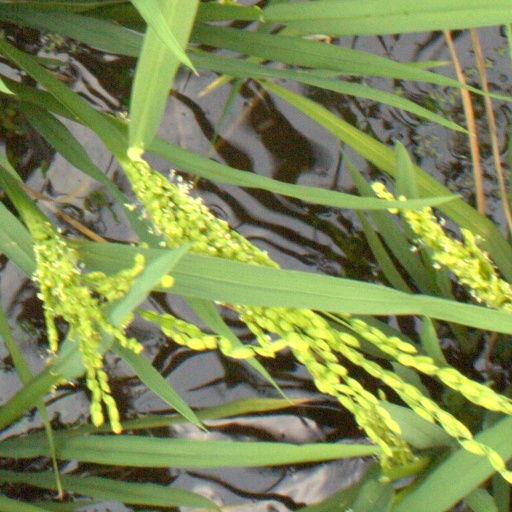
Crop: rice